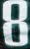
Number: 8